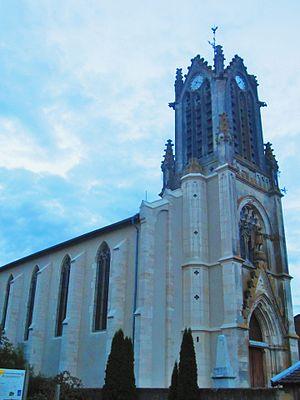
Royaumeix église
Royaumeix est une commune française située dans le département de Meurthe-et-Moselle en région Grand Est.